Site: brandenburg
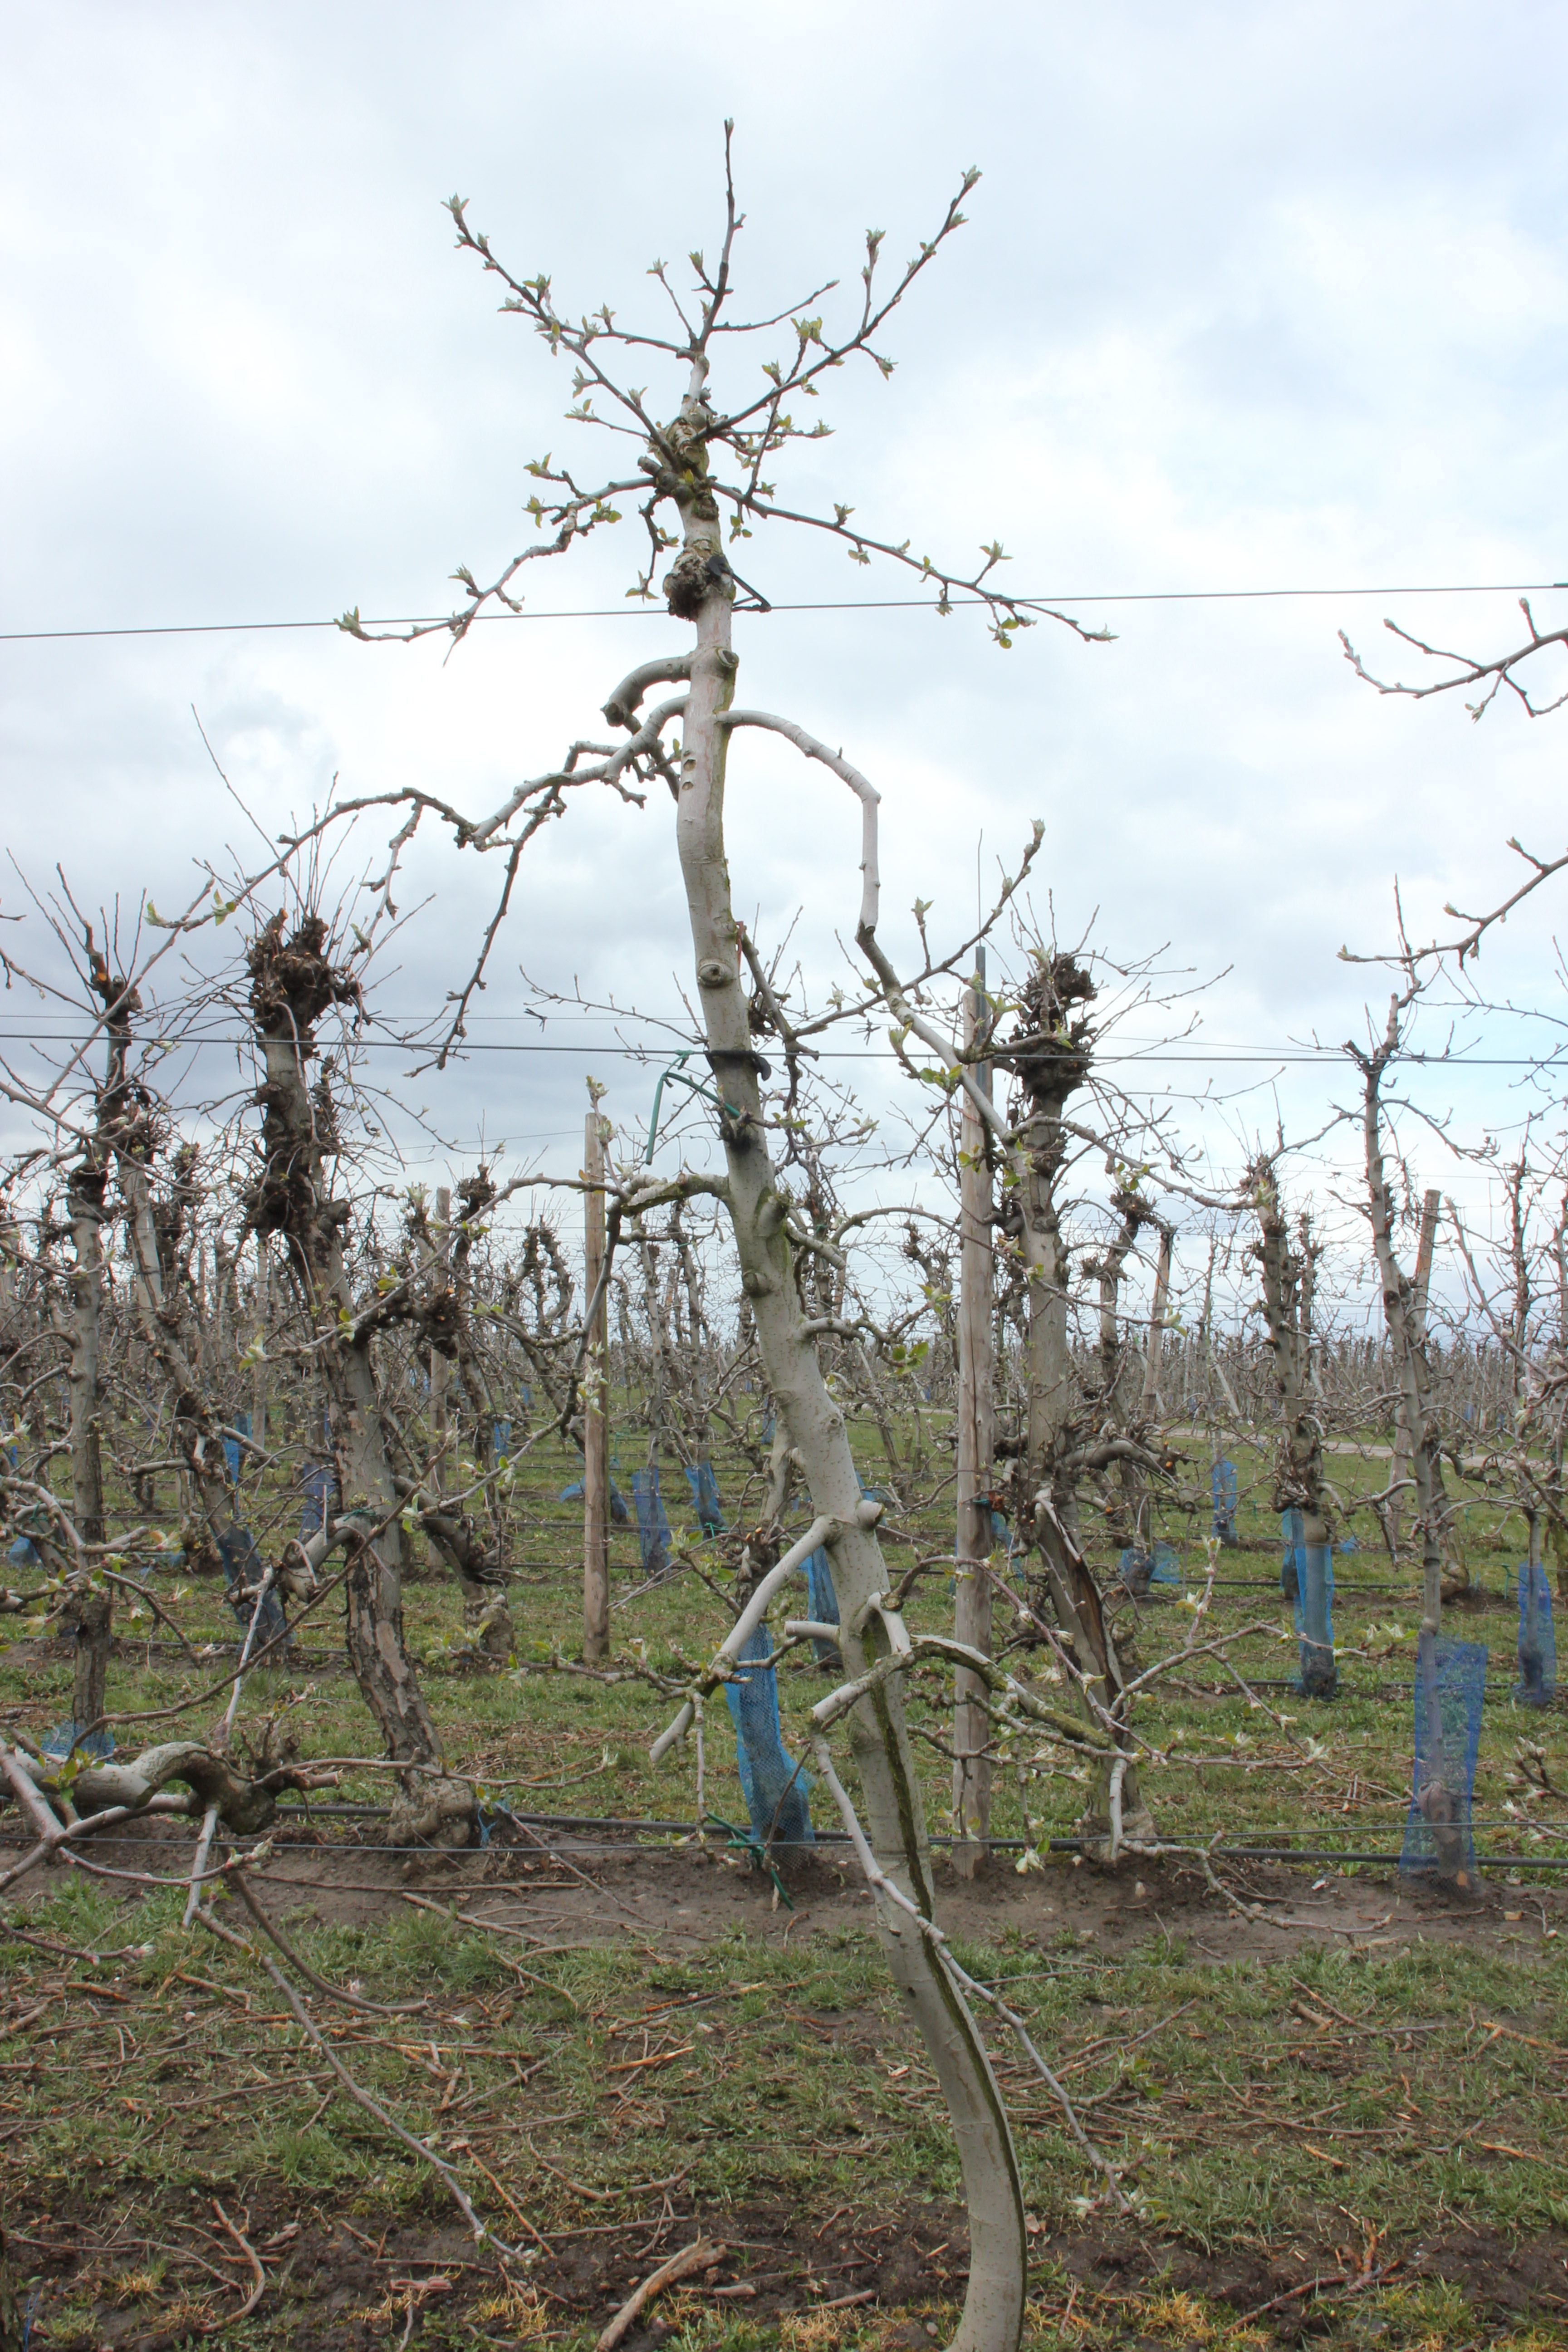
Growth stage (BBCH 55): Inflorescence emergence